Catholic resistance to Nazi Germany

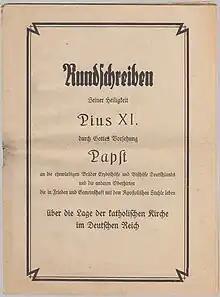
Pope Pius XI issued the anti-Nazi encyclical "Mit brennender Sorge" in 1937. It was in part drafted by his successor pontiff, Cardinal Pacelli (Pius XII).

Eugenio Pacelli (later Pope Pius XII) served as Pius XI's diplomatic representative in Germany (1917–1929) and then as Vatican Secretary of State (1929–1939), during which period he delivered multiple denunciations of Nazi racial ideology. As the newly installed Nazi Government began to instigate its program of anti-antisemitism, Pope Pius XI, through Cardinal Pacelli, who was by then serving as Vatican Secretary of State, ordered the successor Papal Nuncio in Berlin, Cesare Orsenigo, to "look into whether and how it may be possible to become involved" in their aid. Orsenigo generally proved a poor instrument in this regard, concerned more with the anti-church policies of the Nazis and how these might effect German Catholics, than with taking action to help German Jews. In the assessment of historian Michael Phayer, Orsenigo did intervene on behalf of the Jews, but only seldom, and apart from his attempt to halt a plan to "resettle" Jews married to Christians, when directed by the Holy See to protest against mistreatment of Jews, he did so "timidly".